Anastasiia Nedobiga

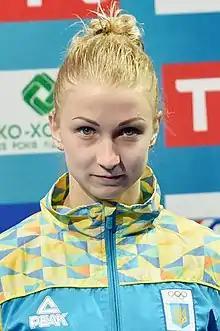
Anastasiia Nedobiga at the2017 European Diving Championships in Kyiv

Anastasiia Nedobiga (born April 20, 1994, in Luhansk) is a Ukrainian diver.